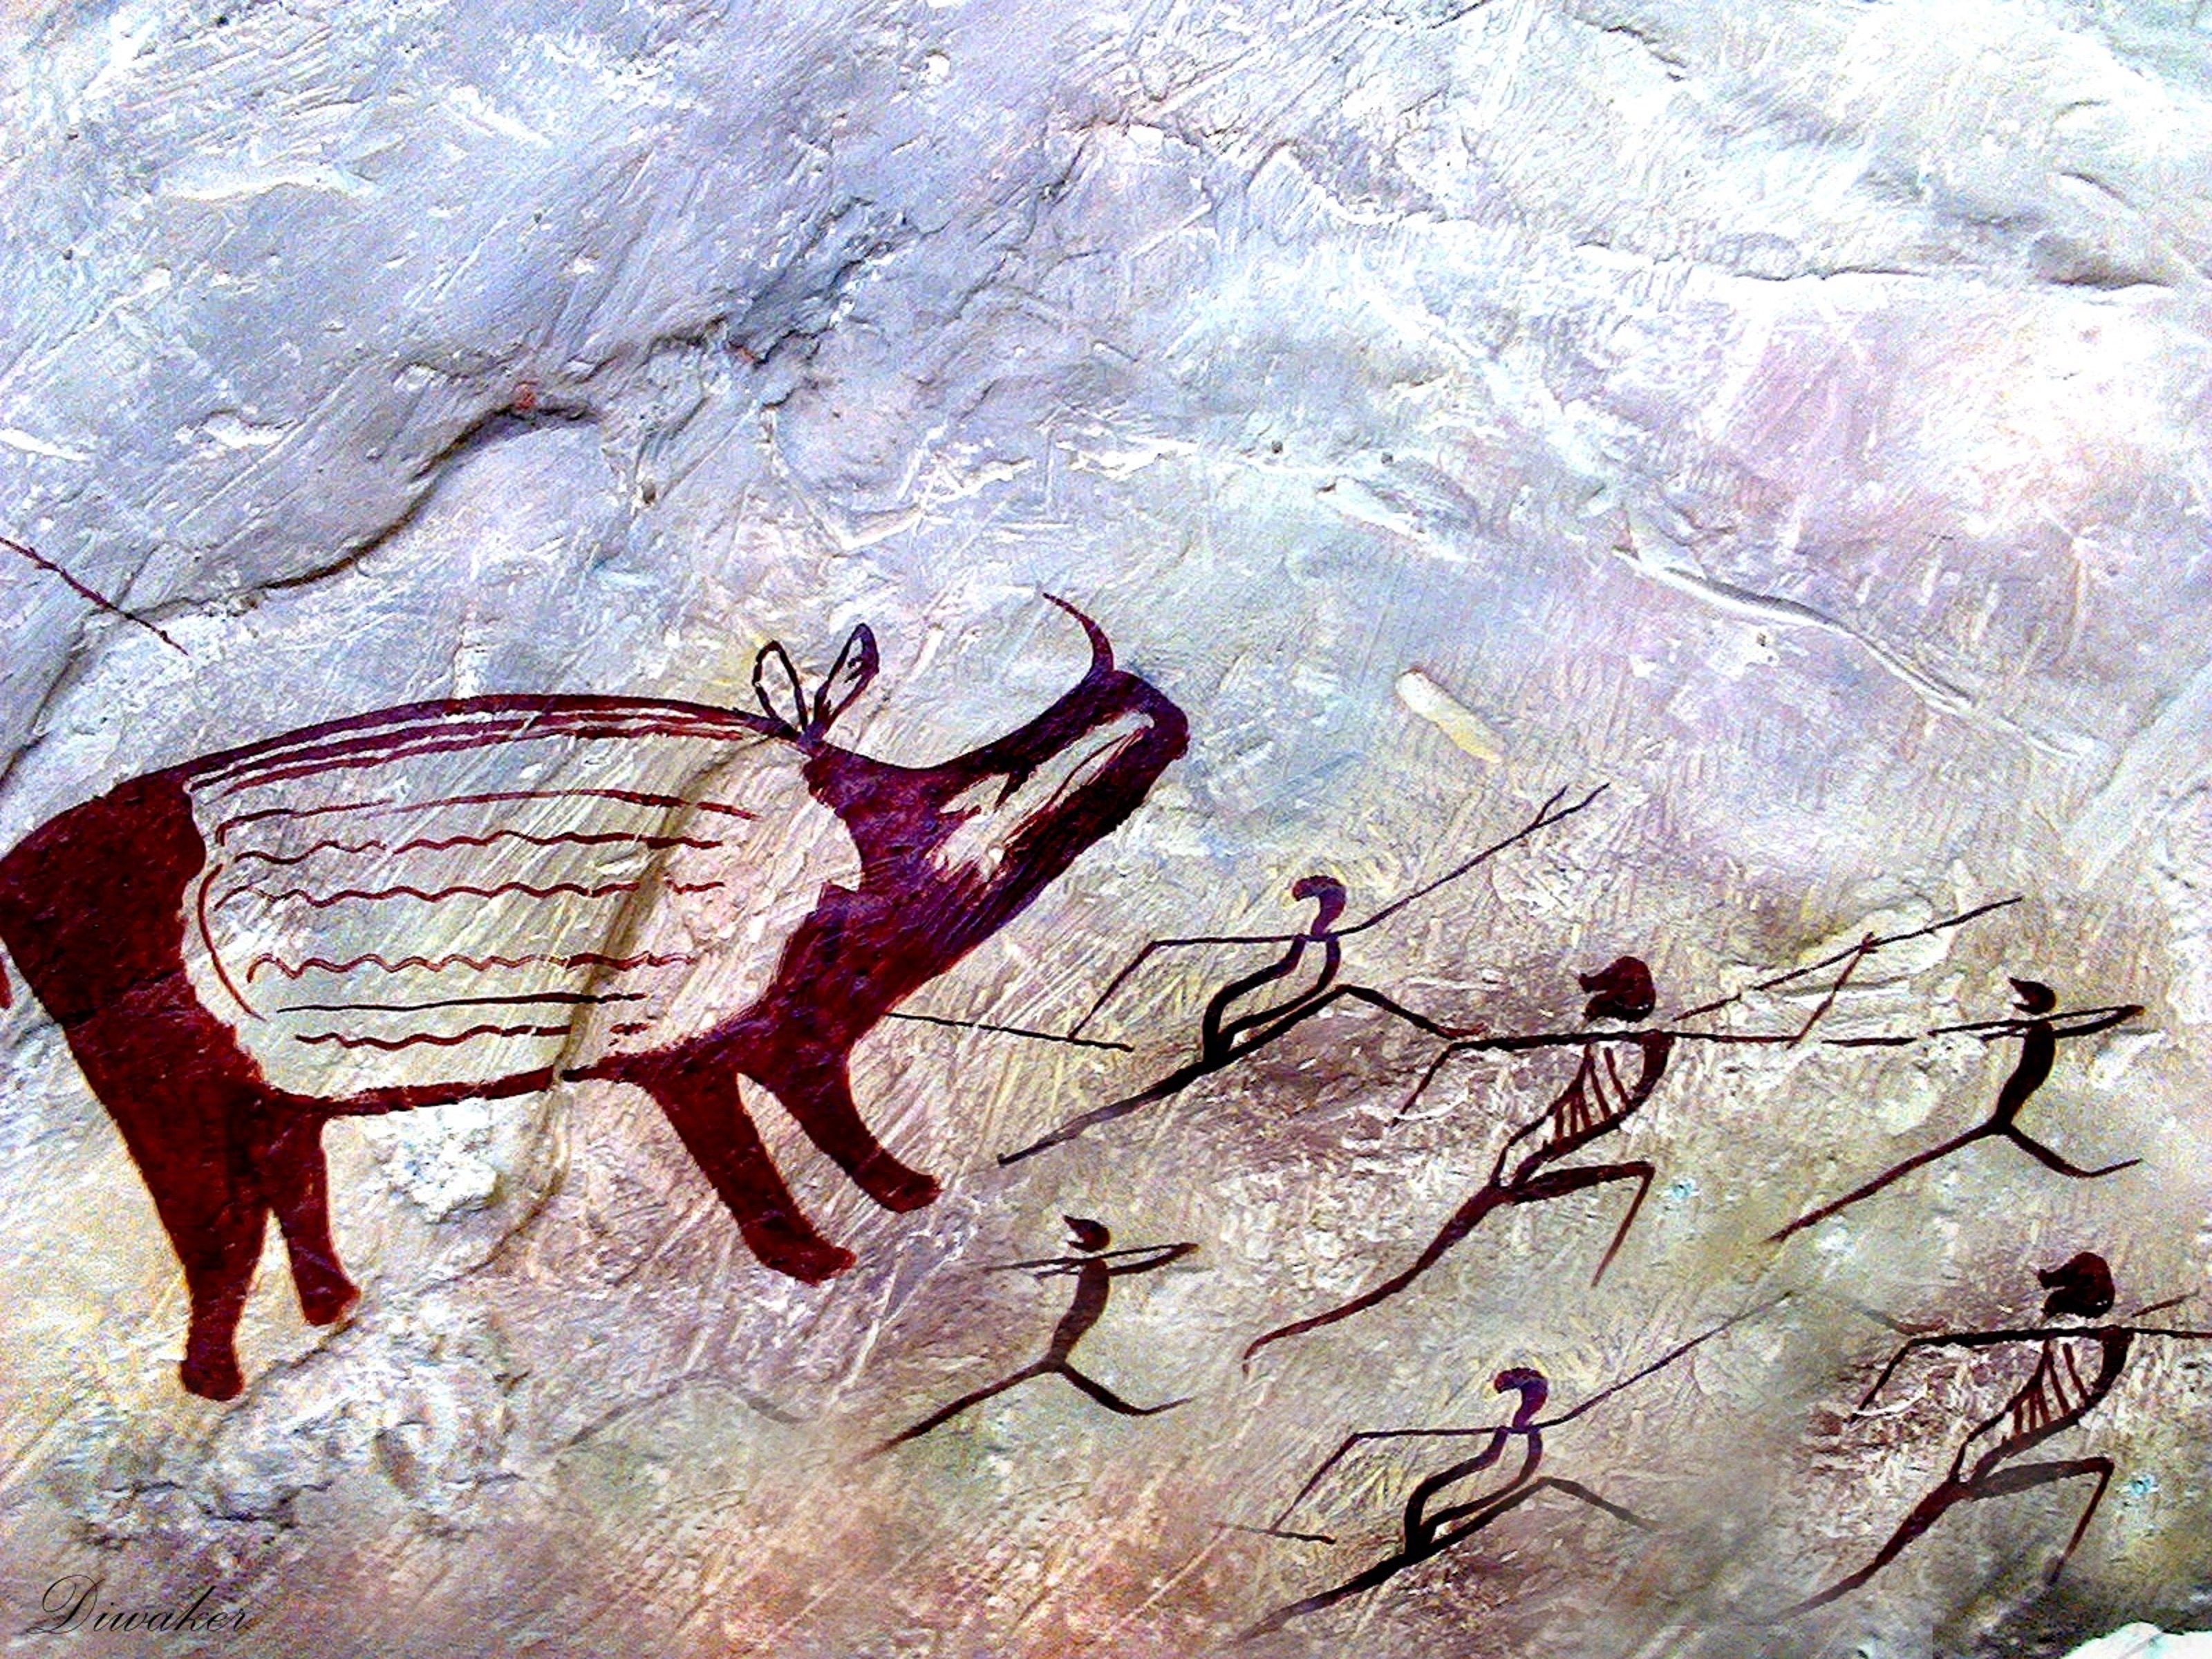
fauna, painting, art, organism